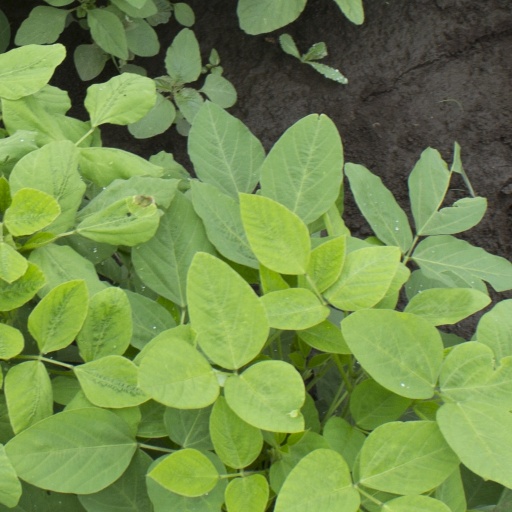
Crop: soybean